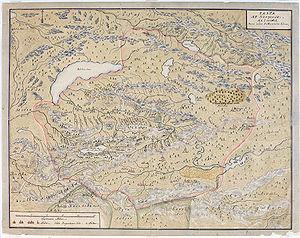
Jetyssou est le nom historique d'une ancienne région située au sud-est du Kazakhstan.
La Dzoungarie ou Djoungarie ou anciennement Soungarie est une partie nord du Xinjiang, située au nord des Tian Shan et au sud-ouest de l'Altaï, où s'établirent des Mongols des tribus Dzoungars-Oïrats, qui y formèrent le Khanat dzoungar entre le XVIIᵉ siècle et 1756, où elle est intégrée depuis l'Empire chinois puis les républiques chinoises.
Le khanat dzoungar est un empire nomade qui a dominé une partie de la steppe eurasienne du XVIIᵉ siècle jusqu'à son annexion par la dynastie Qing en 1756-1759. Il occupe alors la Dzoungarie, entre l'extrémité ouest de la Grande Muraille de Chine et l'est de l'actuel Kazakhstan, et du nord du Kirghizistan actuel au sud de la Sibérie. La plus grande partie de cette zone est aujourd'hui dans le Xinjiang.